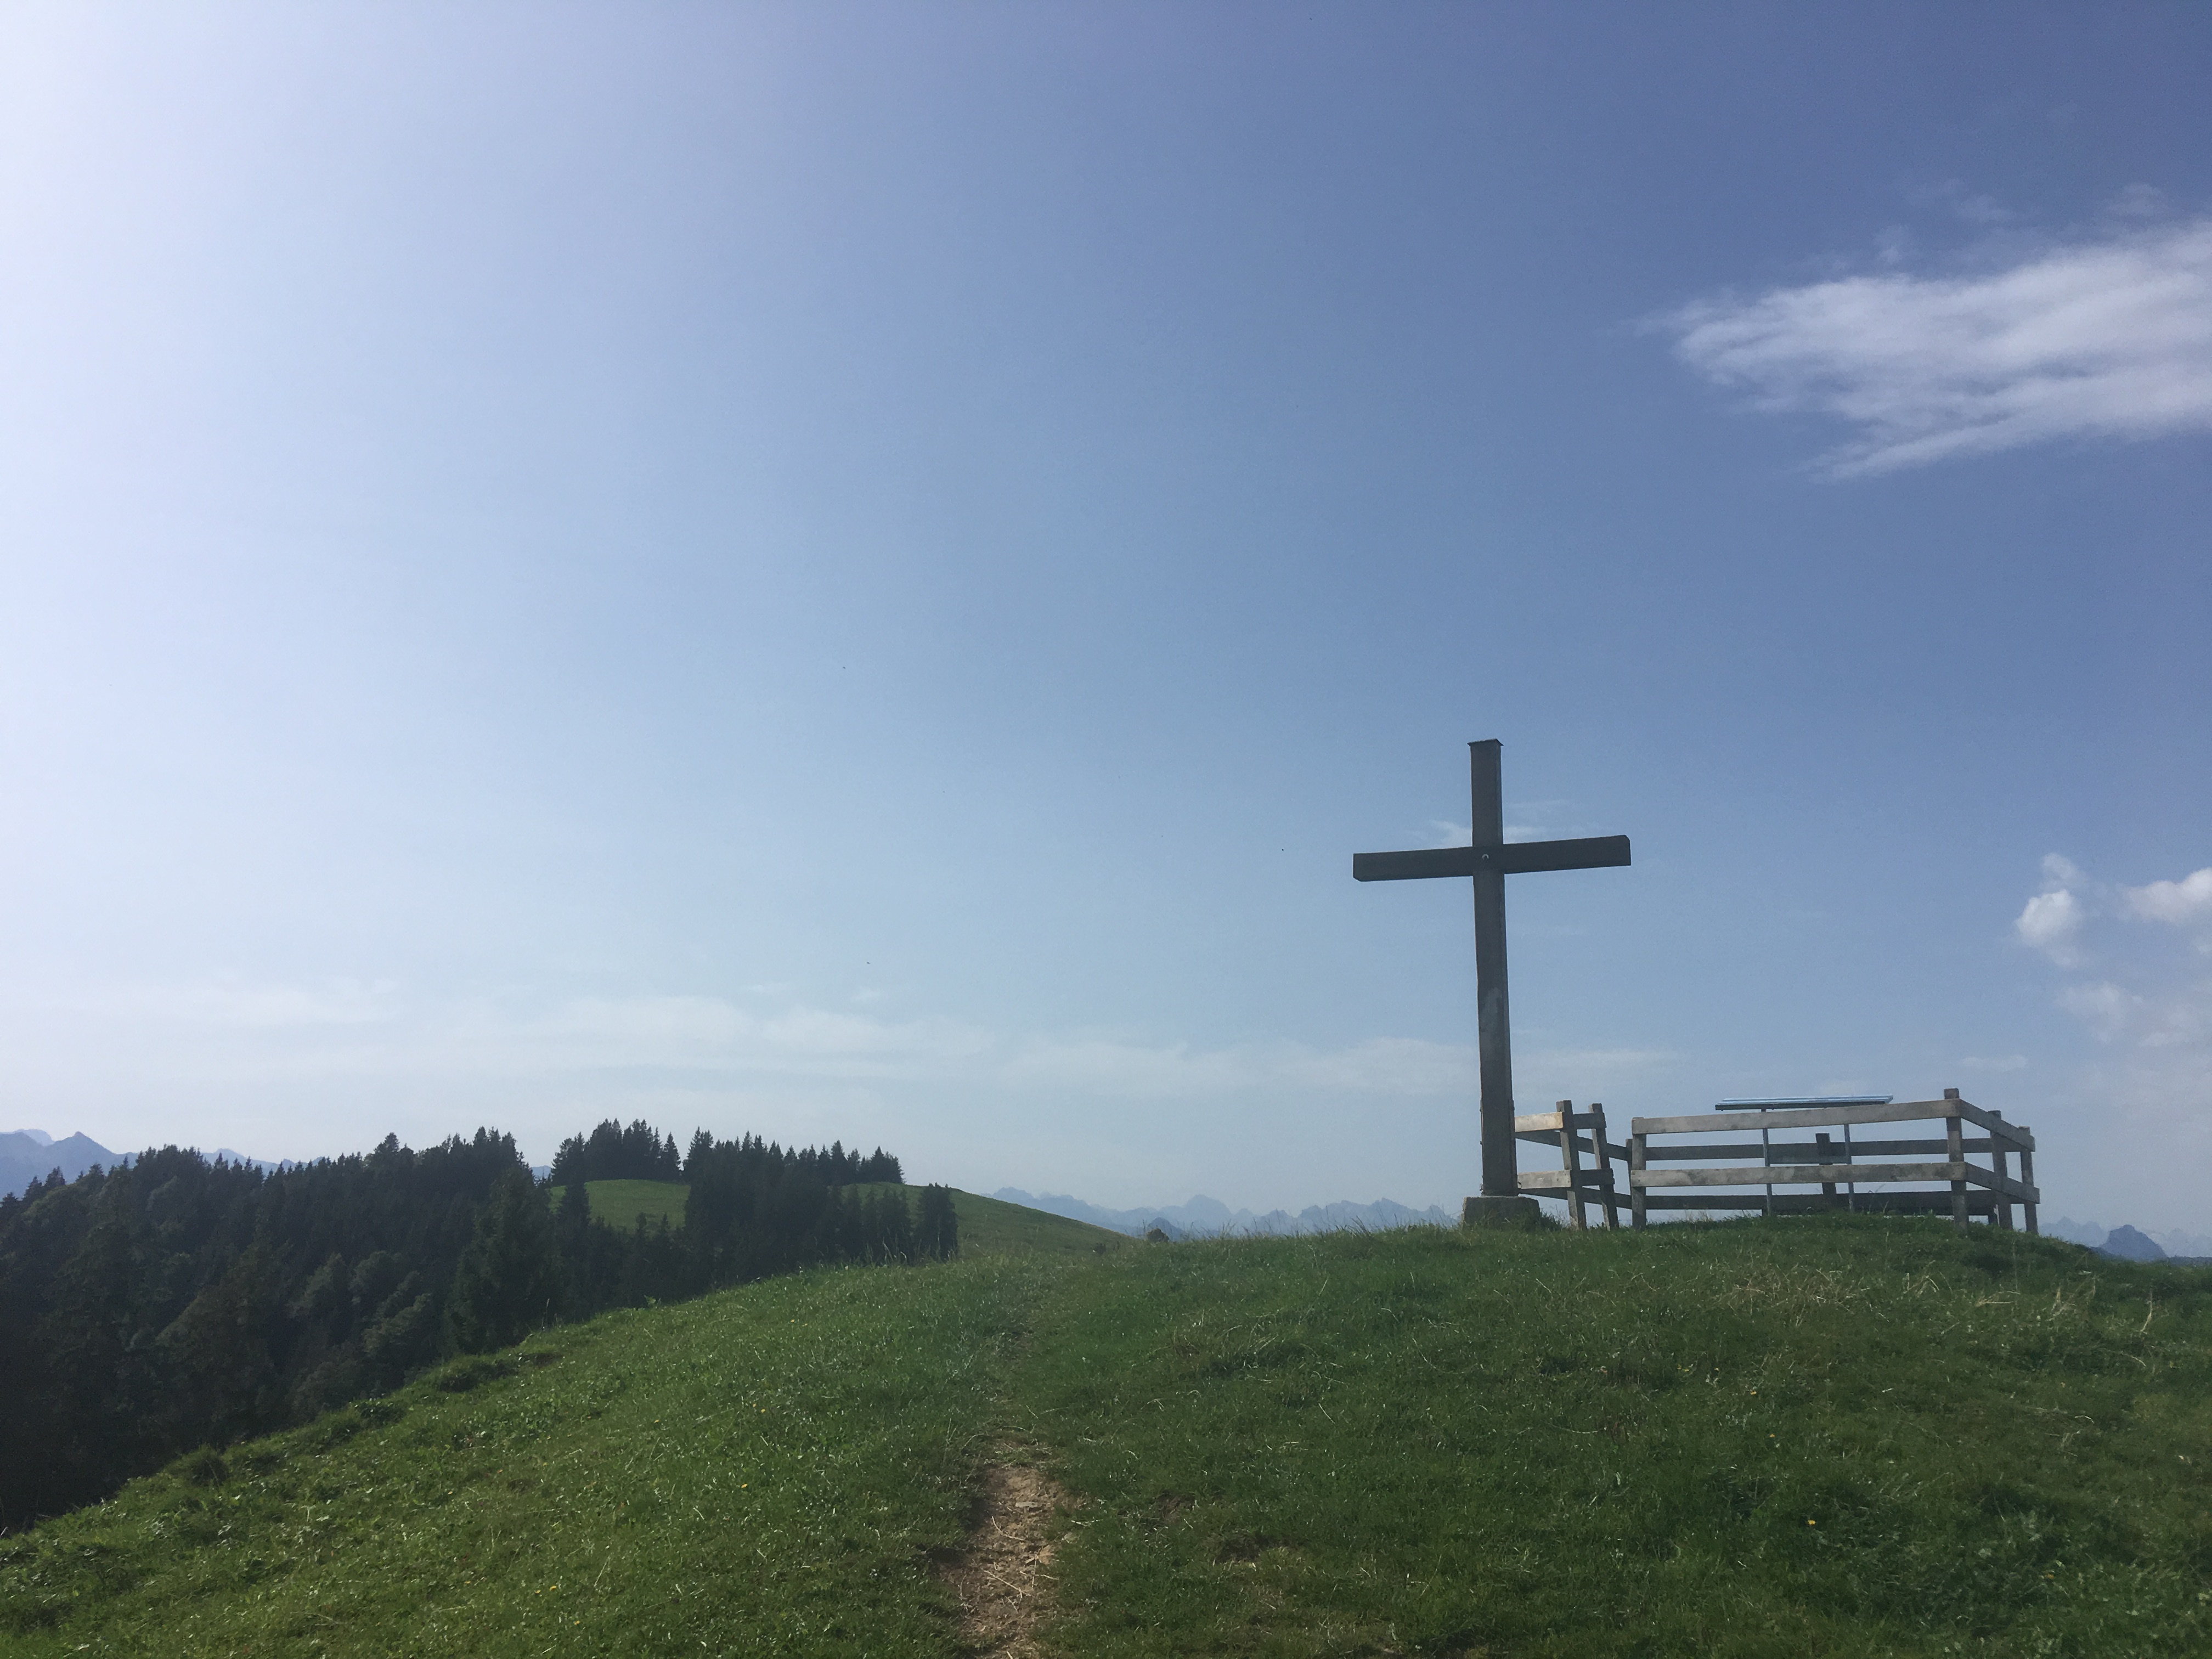
nature, sky, cross, grassland, hill, natural landscape, grass, atmospheric phenomenon, cloud, symbol, religious item, grass family, highland, pasture, rural area, tree, meadow, atmosphere, land lot, mountain, hill station, landscape, horizon, field, steppe, plant, plain, mountain range, fell, prairie, terrain